Comunn Oiseanach Oilthigh Ghlaschu

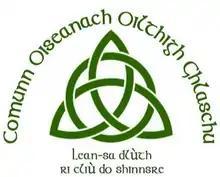
The badge of the society.

The Comunn Oiseanach Oilthigh Ghlaschu ("University of Glasgow Ossian Society") was established in 1831 and is the second-oldest organization on campus. Originally formed as a discussion group in Scottish Gaelic, it has broadened its focus to raising awareness about the Gaelic language and culture, aiming to strengthen it especially among students of the University of Glasgow. The Comunn's motto is "lean-sa dlùth ri cliù do shinnsre".